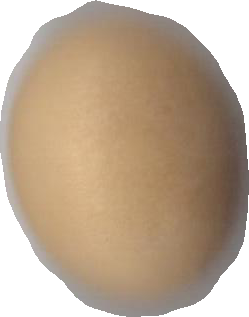
Variety: Dega